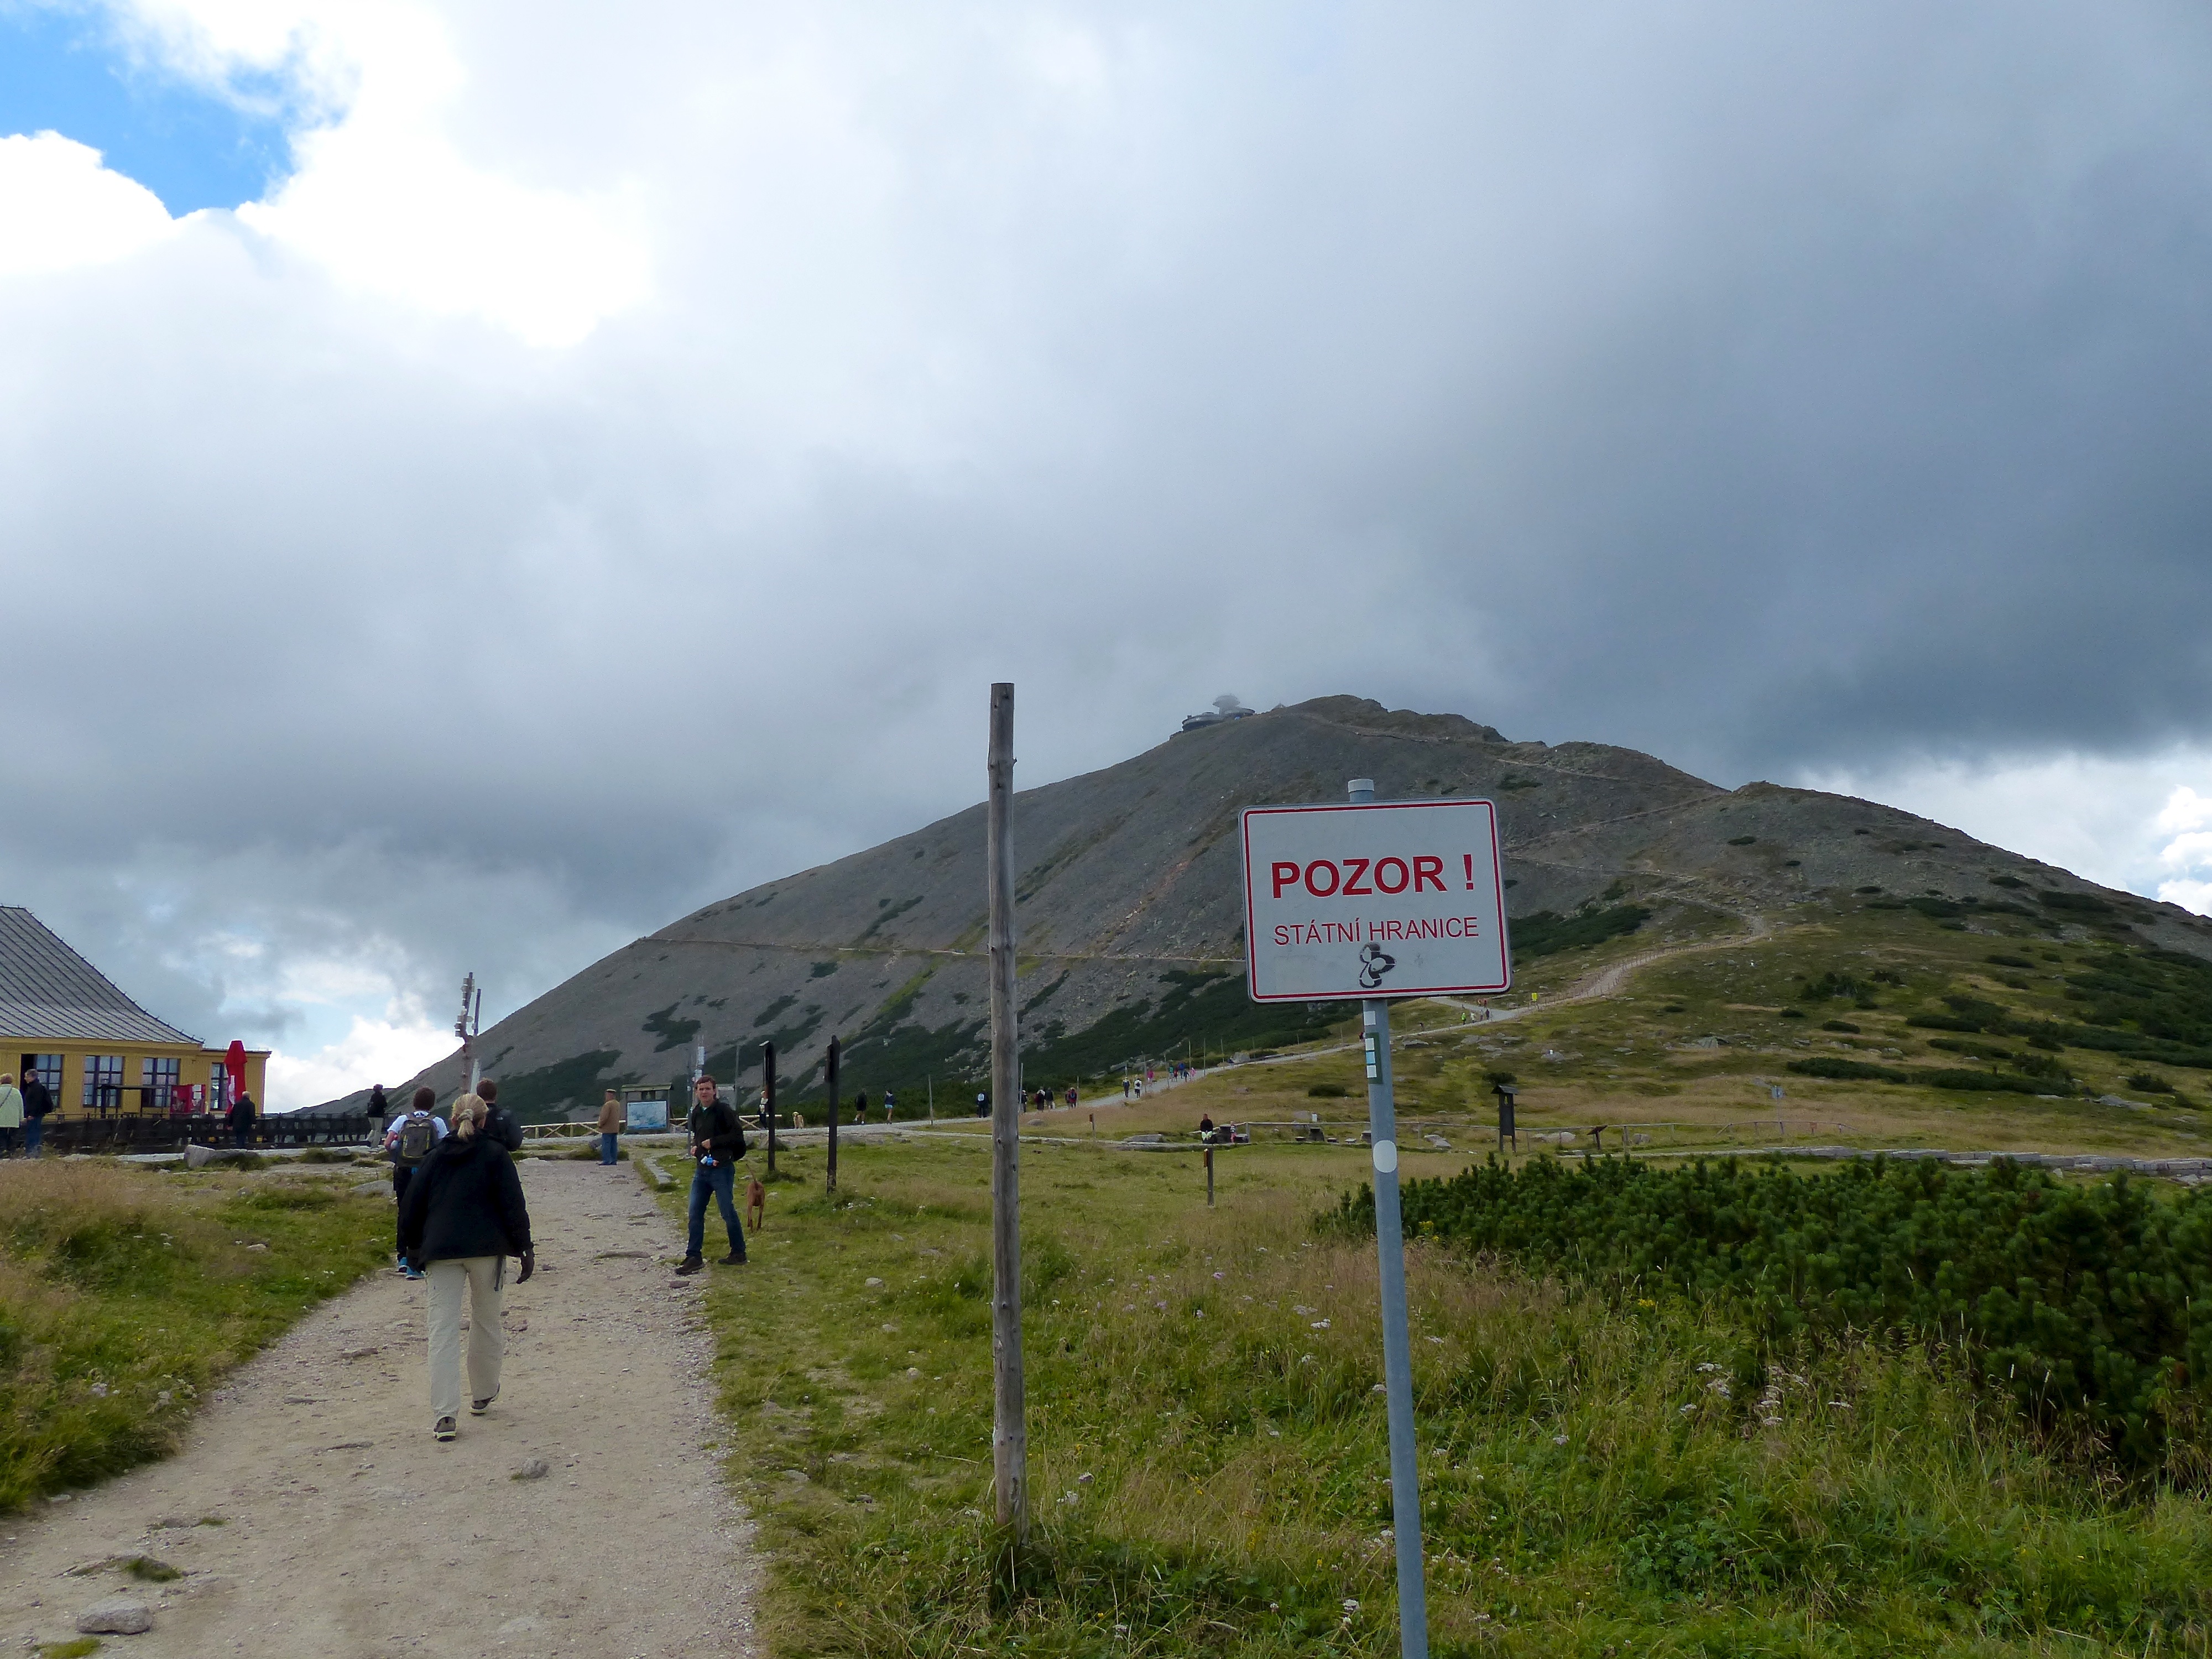
forest, mountain, cloud, sky, road, hiking, trail, hill, adventure, highway, mountain range, summer, travel, europe, highland, ridge, road trip, woods, mountains, alps, poland, republic, border, czech, krkonose, snezka, riesengebirge, giantmountains, rural area, hranice, mountain pass, atmosphere of earth, mountainous landforms